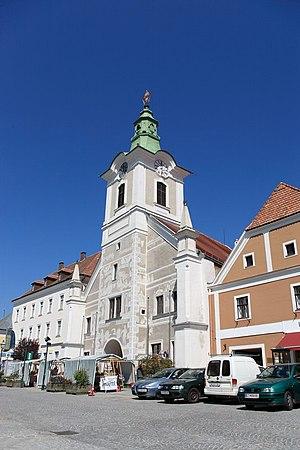
Zwettl est une commune autrichienne du district de Zwettl en Basse-Autriche.